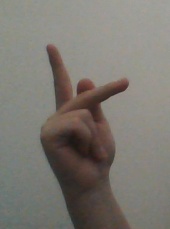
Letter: dha